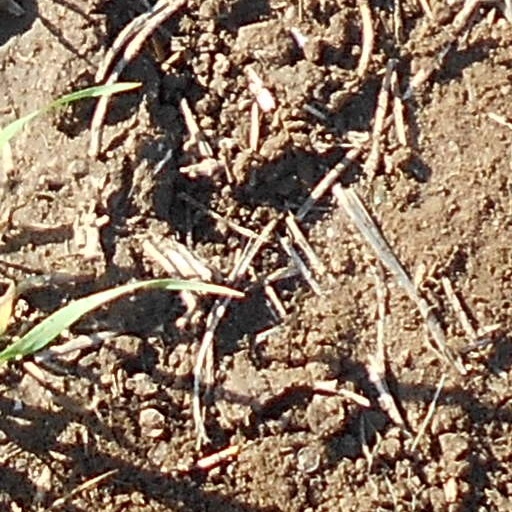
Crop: wheat